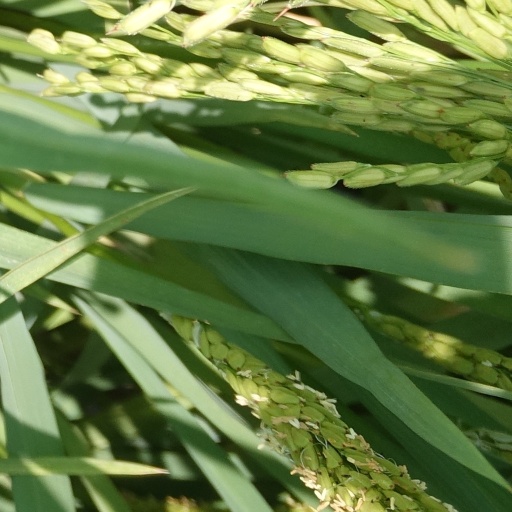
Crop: rice